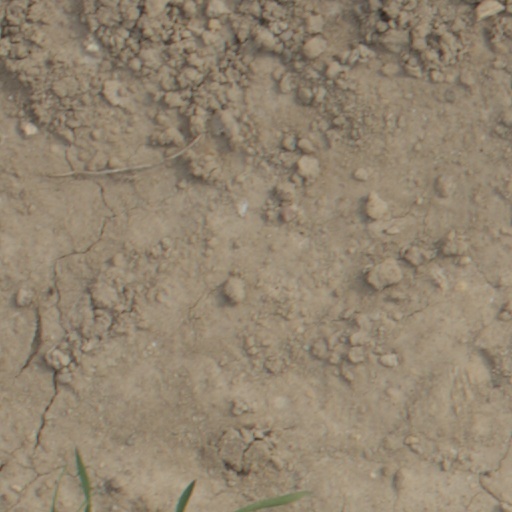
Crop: wheat